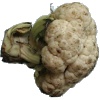
Label: Cauliflower 1